2015 AFC Asian Cup

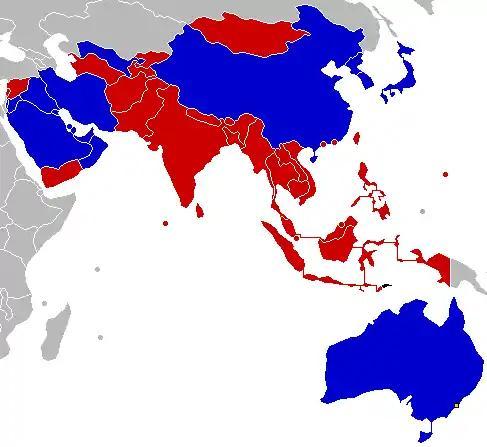

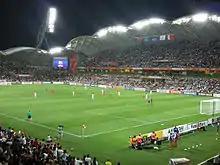
Melbourne Rectangular Stadium during the Iran vs Bahrain match

The draw for the final tournament occurred at the Sydney Opera House on 26 March 2014. The draw procedure involved the 16 participating teams drawn at random into the four groups of the group stage. In preparation for this, the teams were organised into four pots based on a seeding which used the March 2014 FIFA World Rankings (rankings beside the qualified teams). The draw and seeding ensured a fair distribution of teams in the groups, with each of the four groups in the group stage made up of one team from each pot. The host nation (Australia) was automatically placed into Pot 1, with the team having been predetermined to be in Group A. In addition, at the time of the draw, the identity of the 2014 AFC Challenge Cup winners (Palestine) was not known yet, and they were automatically placed into Pot 4.